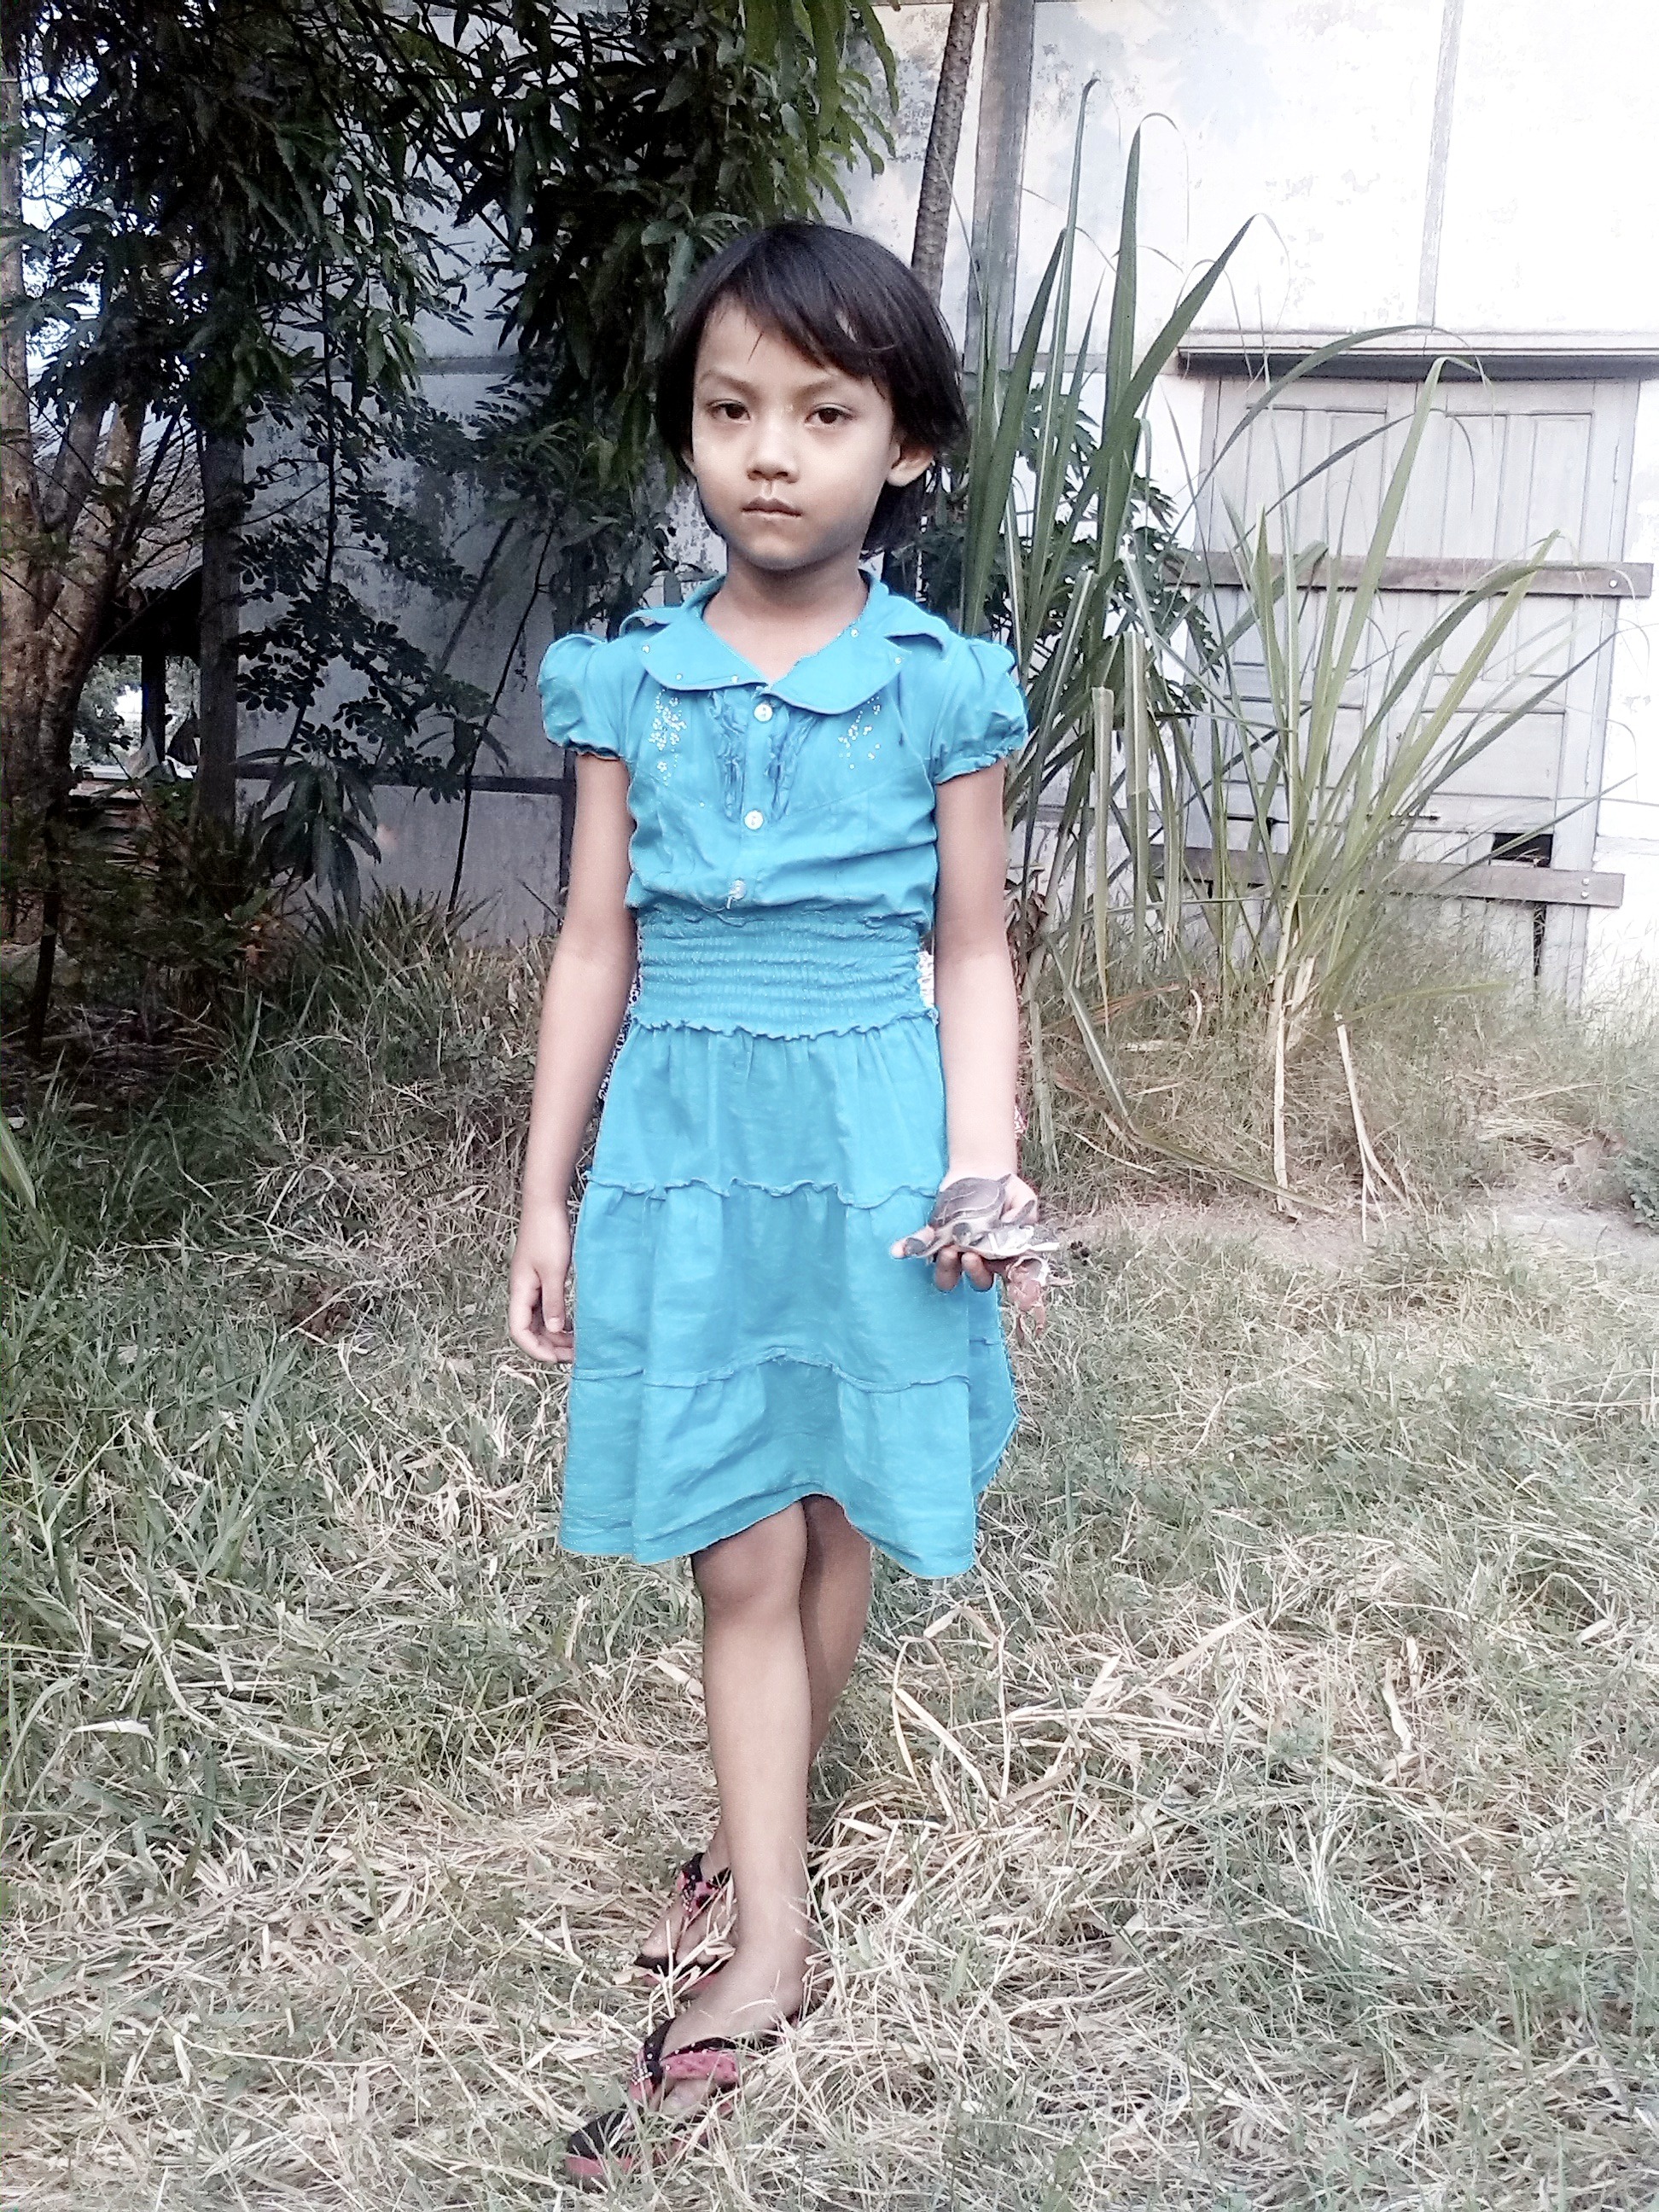
walking, girl, kid, pattern, portrait, spring, child, fashion, blue, clothing, grassy, outside, dress, abdomen, photo shoot